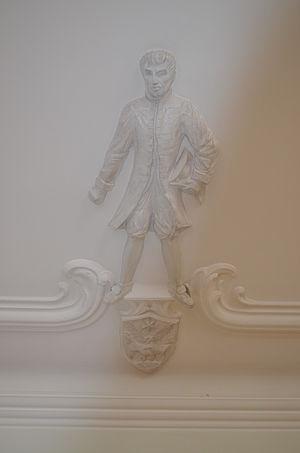
Samuel Henzi, né en 1701 à Bümpliz, près de Berne, et décapité le 17 juillet 1749, est un poète et révolutionnaire suisse.